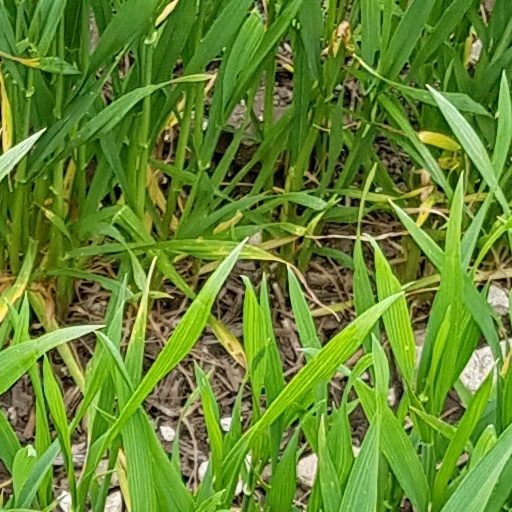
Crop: wheat